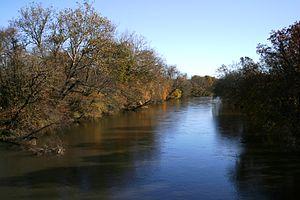
La French Broad est une rivière des États-Unis, affluent de la rivière Tennessee et qui fait partie du bassin versant du fleuve Mississippi, par l'Ohio.